1948 Liberal Party of Canada leadership election

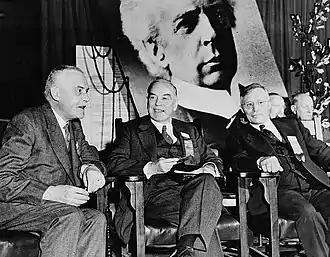
Louis St. Laurent, William Lyon Mackenzie King, and James Garfield Gardiner at the convention.

MP for Quebec East, Quebec (1942–1958)Minister of Justice and Attorney General (1941–1946, 1948)Secretary of State for External Affairs (1946–1948)